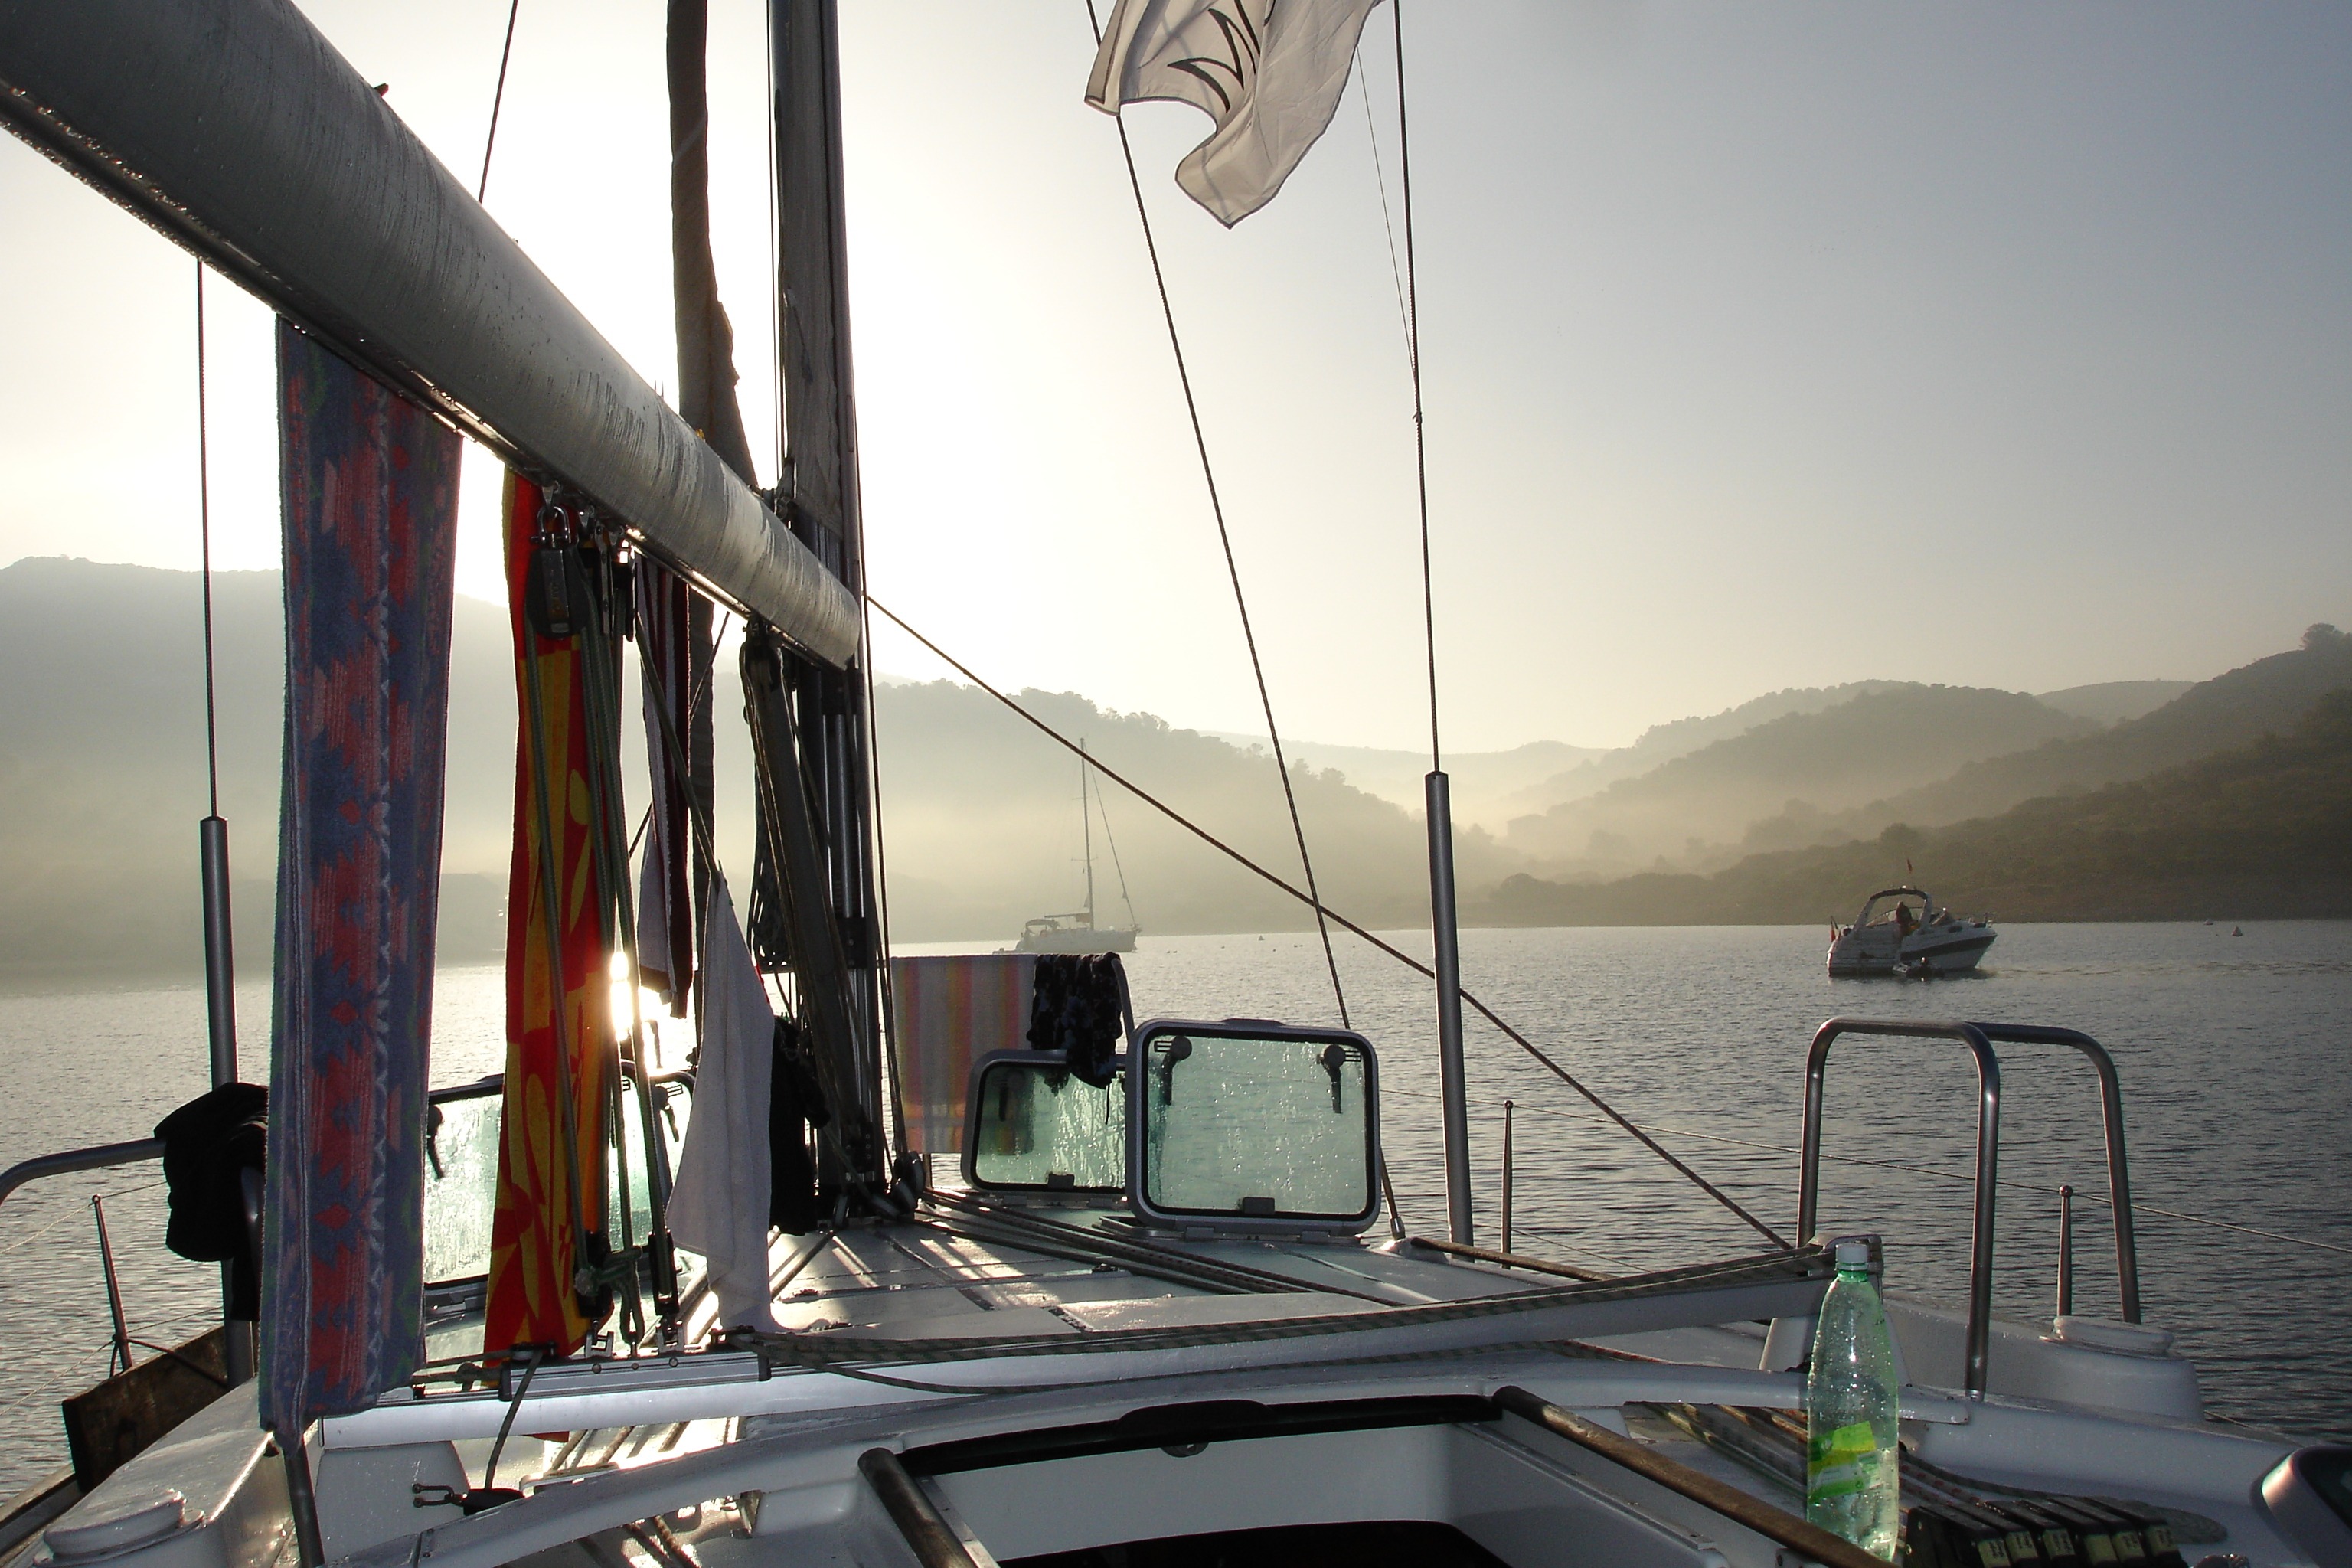
ocean, boat, ship, vehicle, mast, yacht, sailboat, sail, sailing vessel, watercraft, booked, cabrera